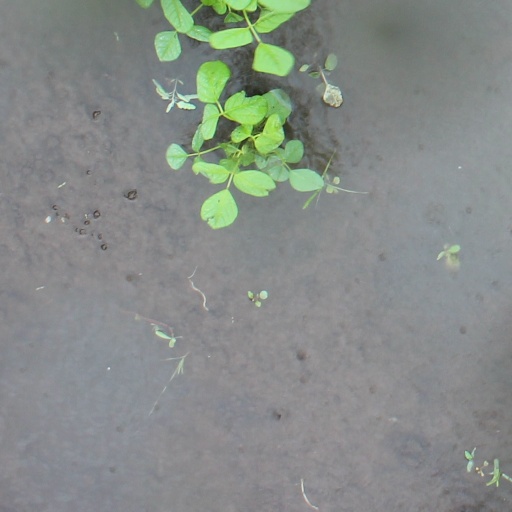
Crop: soybean